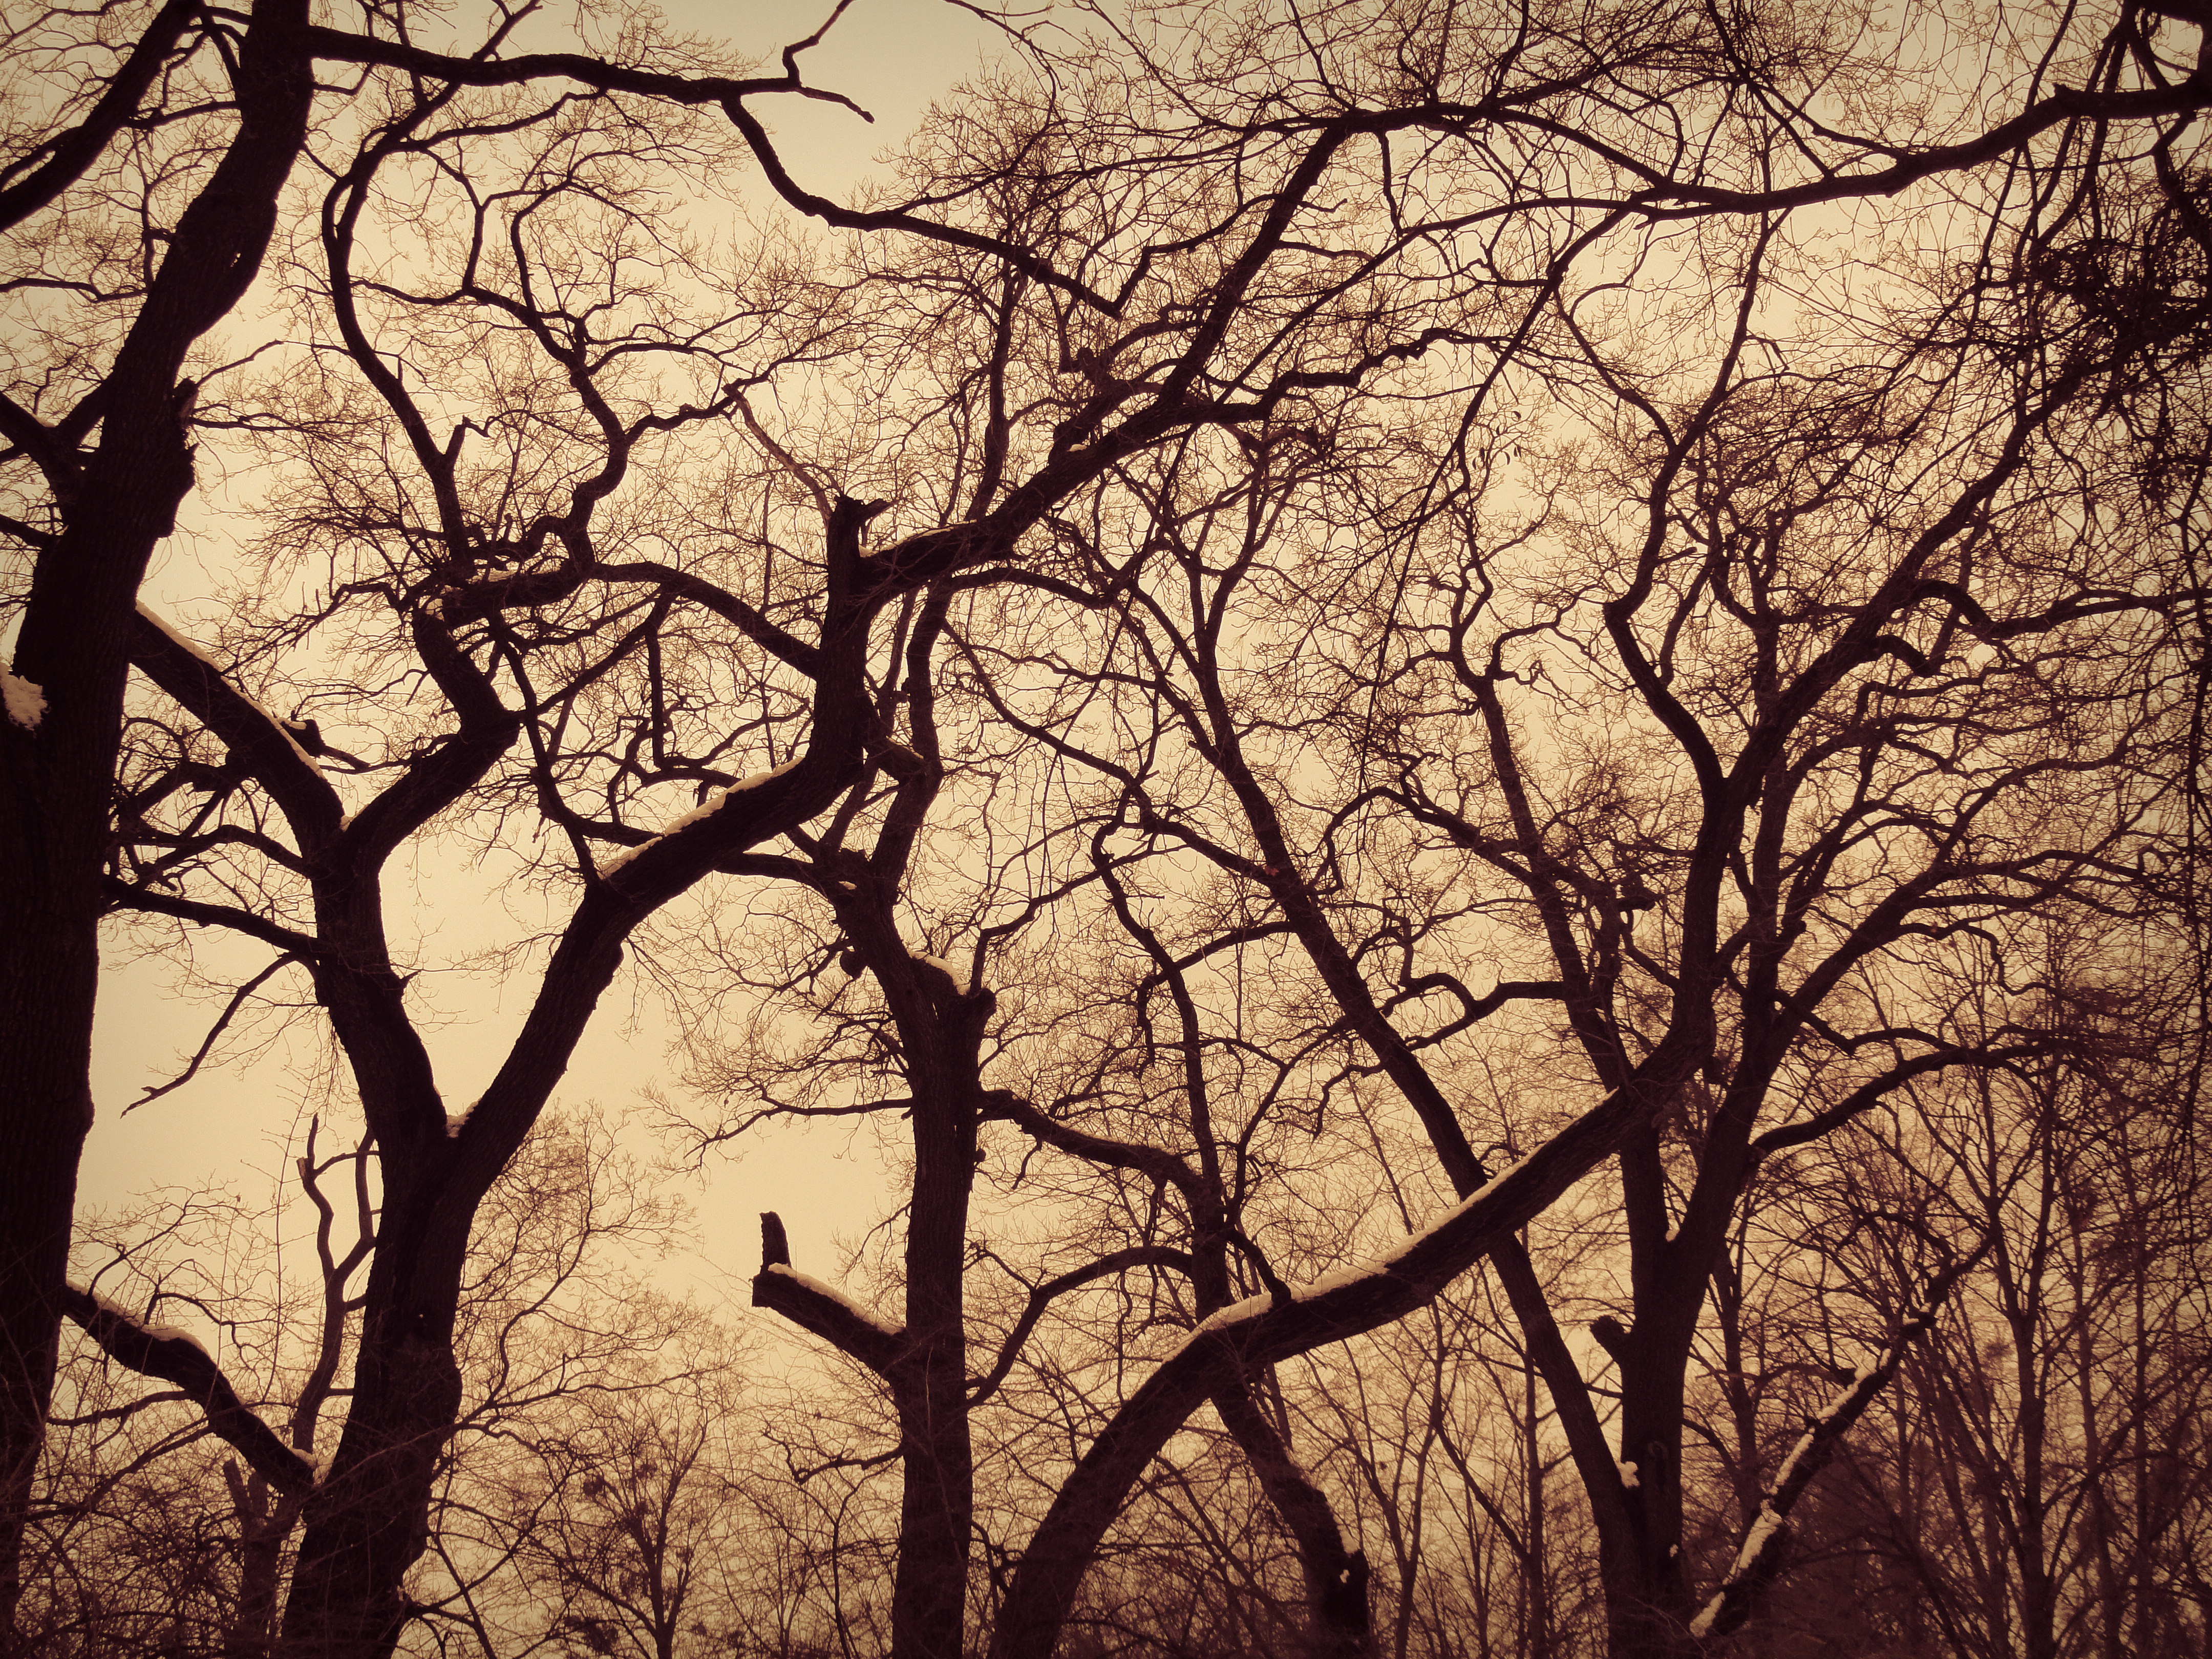
tree, trees, brown, black, yellow, web, sky, dead, memory, sad, branch, woody plant, black and white, leaf, twig, flora, sunlight, plant, trunk, deciduous, spring, woodland, wood, forest, stock photography, computer wallpaper, monochrome photography, visual arts, monochrome, autumn